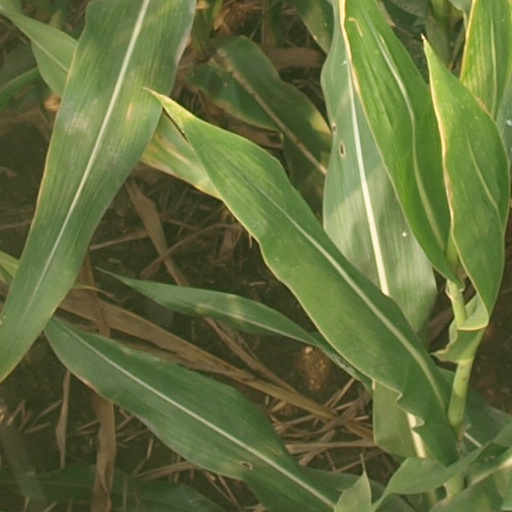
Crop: maize; corn